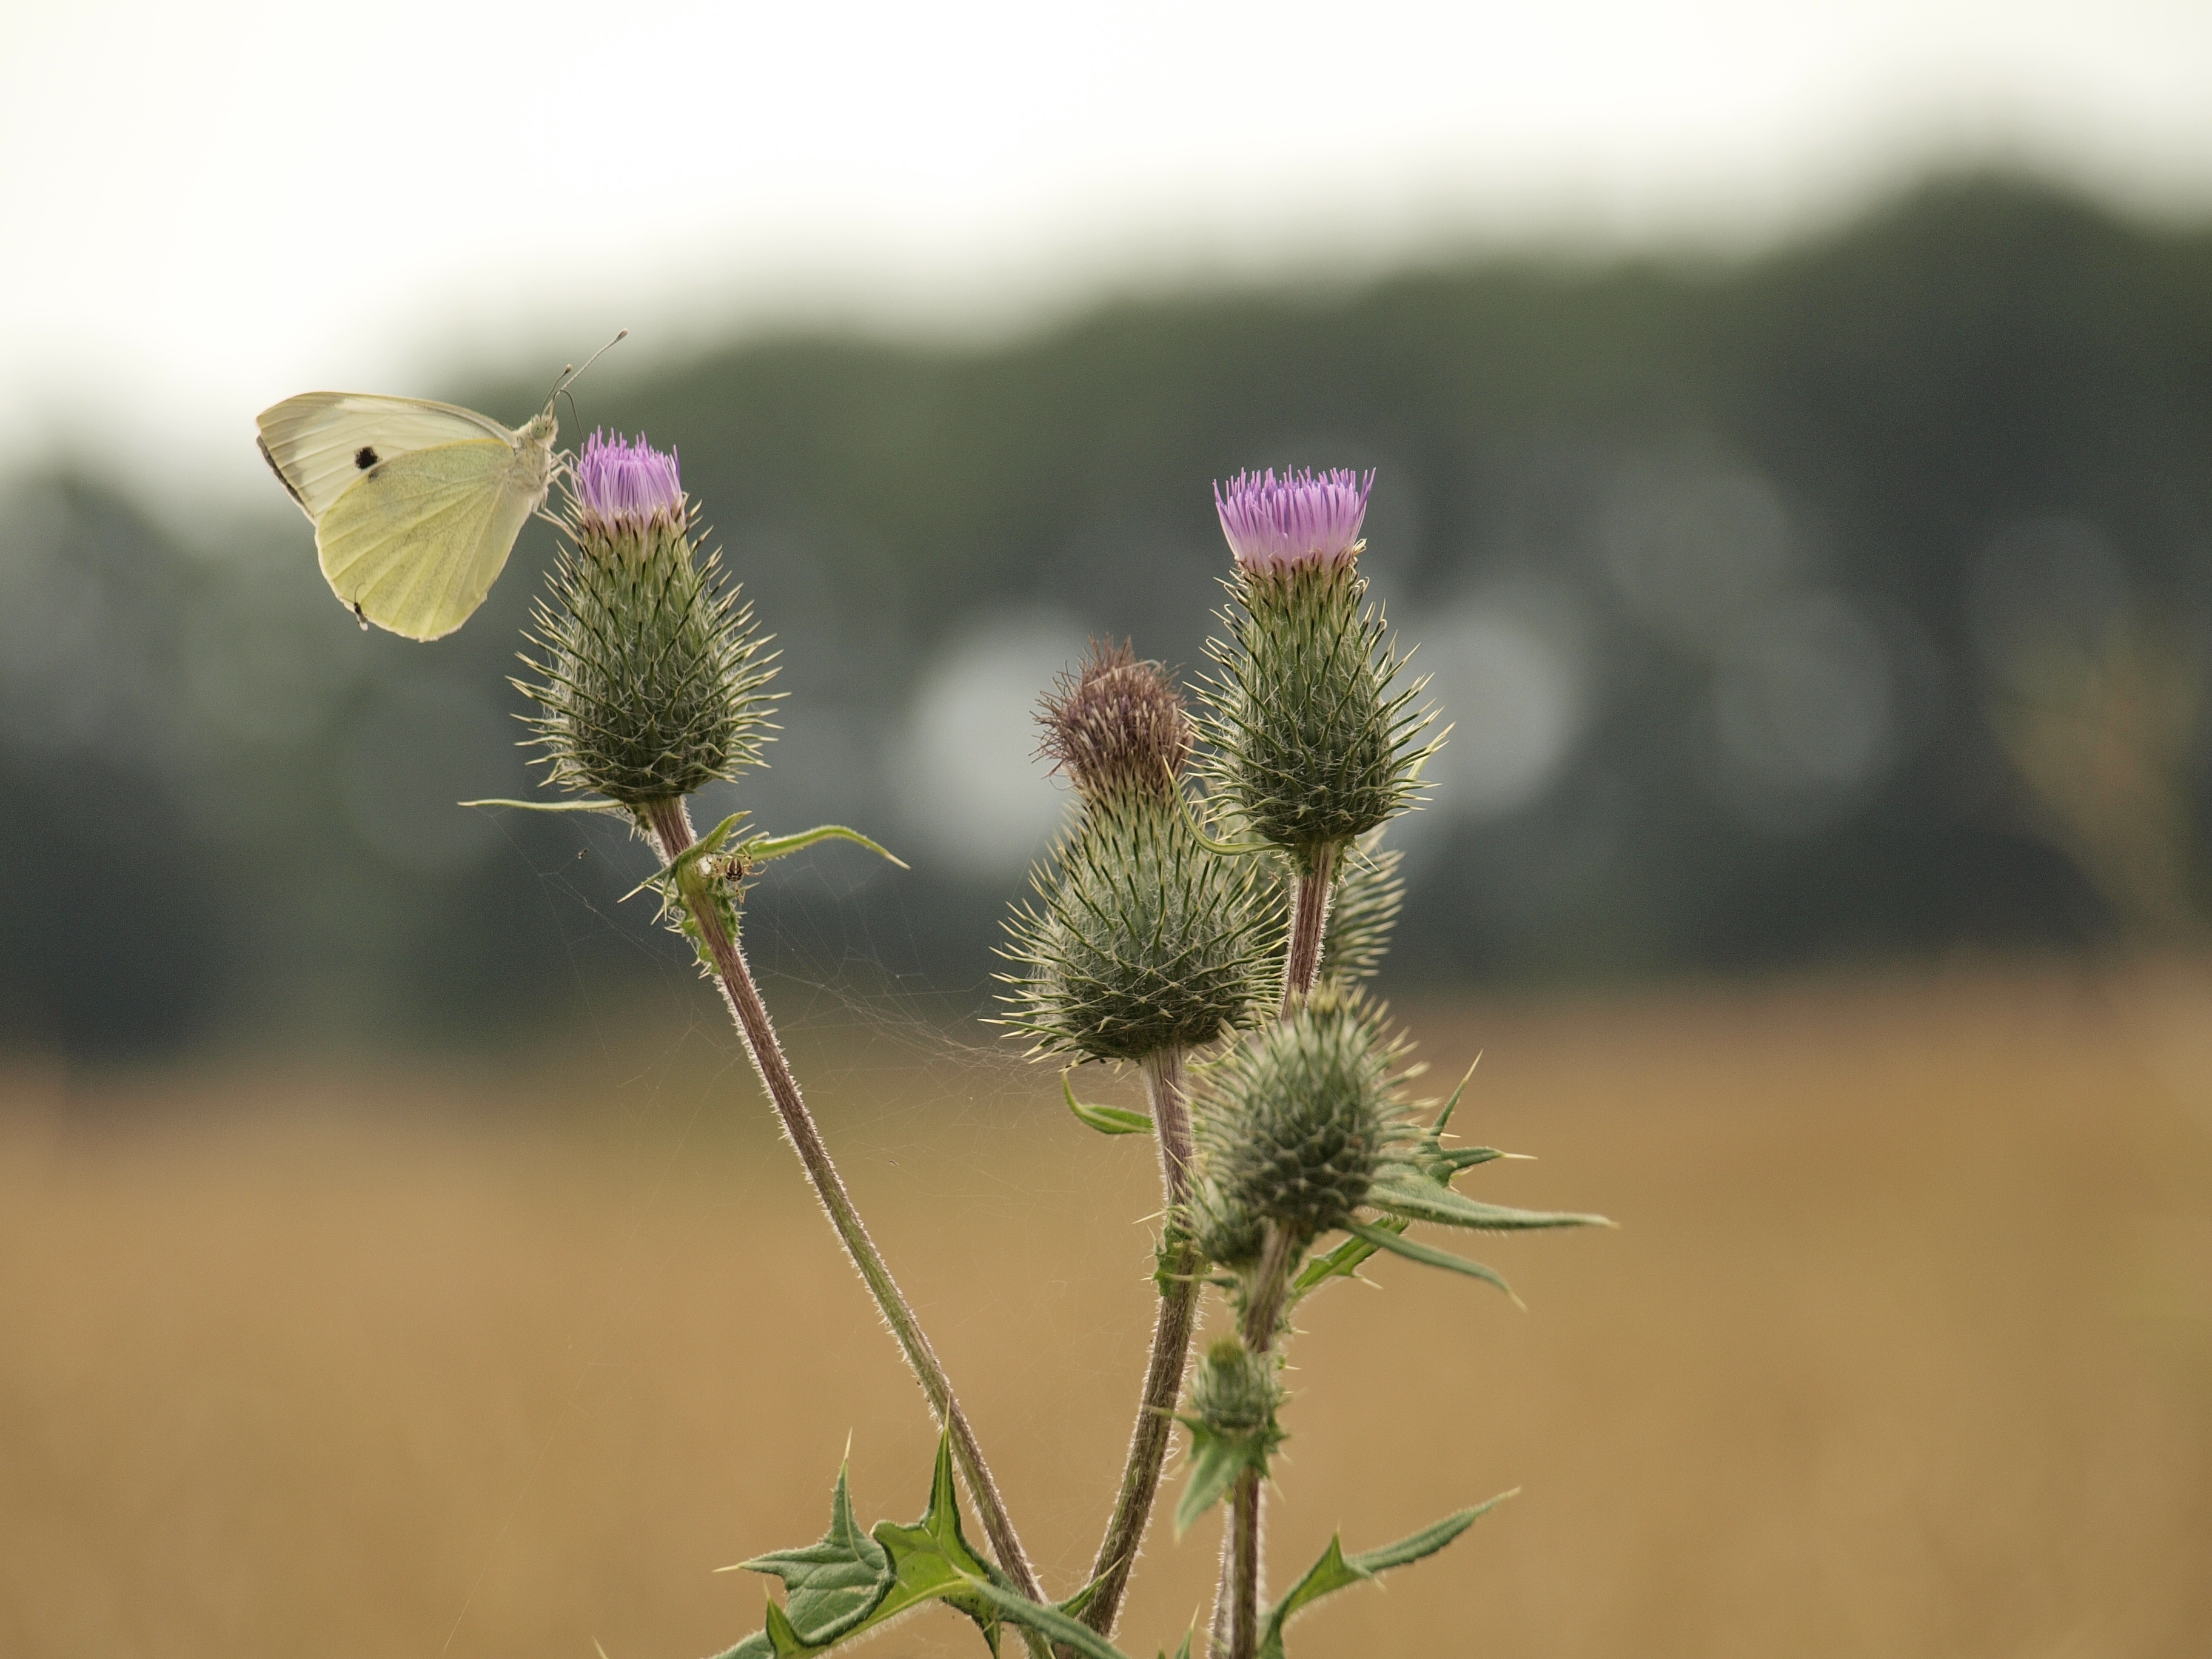
landscape, nature, grass, blossom, plant, field, photography, prairie, leaf, flower, atmosphere, land, rural, green, insect, botany, butterfly, flora, fauna, wildflower, close up, thistle, bud, mood, nectar, macro photography, flowering plant, daisy family, grass family, plant stem, land plant, thorns spines and prickles